Nuclear emulsion

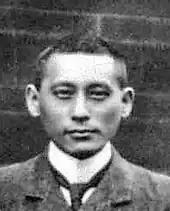
Physicist Kinoshita Suekiti at the University of Manchester in 1910

Kinoshita included in his objectives “to see whether a single 𝛂-particle produced a detectable photographic event”. His method was to expose the emulsion to radiation from a well measured radioactive source, for which the emission rate of 𝛂-particles was known. He used that knowledge and the relative proximity of the plate to the source, to compute the number of 𝛂-particles expected to traverse the plate. He compared that number with the number of developed halide grains he counted in the emulsion, taking careful account of 'background radiation' that produced additional 'non-alpha' grains in the exposure. He completed this research project in 1909, showing that it was possible “by preparing an emulsion film of very fine silver halide grains, and by using a microscope of high magnification, that the photographic method can be applied for counting 𝛂-particles with considerable accuracy”. This was the first time that the observation of individual charged particles by means of a photographic emulsion had been achieved. However, that was the detection of individual particle impacts, not the observation of a particle's extended trajectory. Soon after that, in 1911, Max Reinganum showed that the passage of an 𝛂-particle at glancing incidence through a photographic emulsion produced, when the emulsion was developed, a row of silver halide grains outlining the trajectory of the 𝛂-particle; the first recorded observation of an extended particle track in an emulsion.